Woodburn Bridge

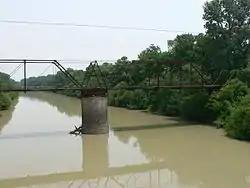

Woodburn Bridge is a historic truss bridge in Indianola, Mississippi.